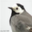
Label: bird